Historic recurrence

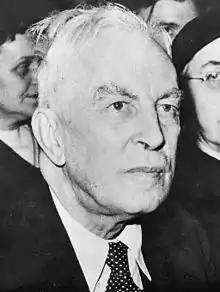
Toynbee

Ancient western thinkers who thought about recurrence were largely concerned with cosmological rather than historic recurrence (see "eternal return", or "eternal recurrence"). Western philosophers and historians who have discussed various concepts of historic recurrence include the Greek Hellenistic historian Polybius (c. 200 – c. 118 BCE), the Greek historian and rhetorician Dionysius of Halicarnassus (c. 60 BCE – after 7 BCE), Luke the Evangelist, Niccolò Machiavelli (1469–1527), Giambattista Vico (1668–1744), Correa Moylan Walsh (1862–1936), and Arnold J. Toynbee (1889–1975).